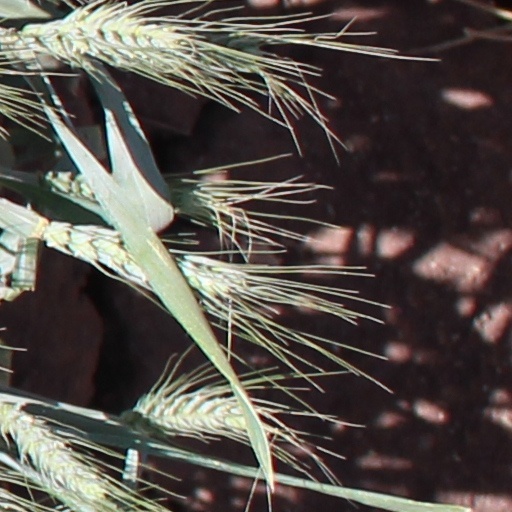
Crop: wheat